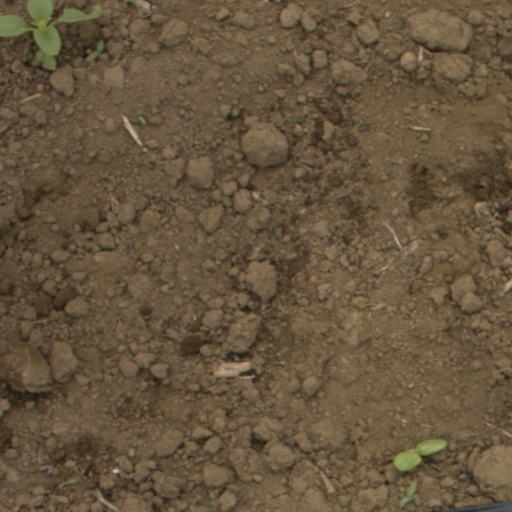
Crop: Jerusalem artichoke